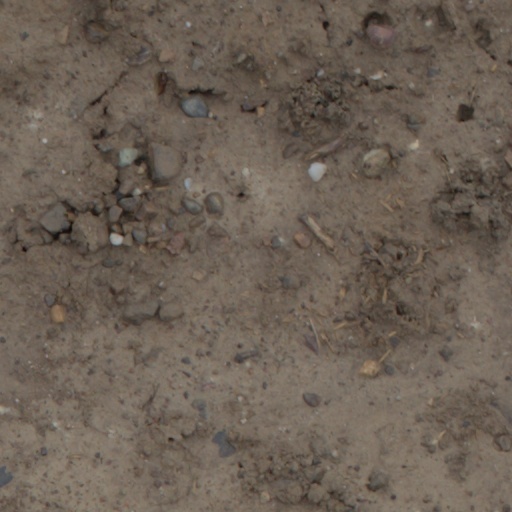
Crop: wheat